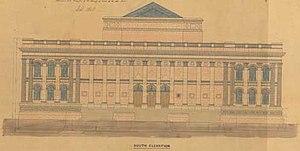
L'hôtel de ville de Leeds est le siège du conseil municipal de Leeds et de ses services. L'hôtel de ville, situé dans la ville de Leeds, dans le nord de l'Angleterre, a été dessiné par l'architecte Cuthbert Brodrick.